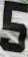
Number: 5